Shopping in Chennai

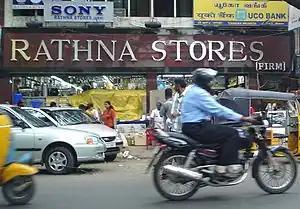
Rathna Stores is one of Chennai's most famous departmental store, located at Pondy Bazaar.

The first silk sari shops in the city appeared in George Town towards the end of the nineteenth century. These remained popular until about 1915, when new shops were opened in Chintadripet, followed by shops near the Parthasarathy temple in Triplicane in the following years. By the late 1930s, similar shops were opened near the Kapaleeshwarar temple in Mylapore. By this time, the Long Lake on the western peripheral region of the old city was drained out resulting in the formation of T. Nagar extension from the existing neighborhood of Mambalam in 1923. The laying of suburban railway line from Egmore to Kancheepuram in 1911 resulted in a station at Mambalam. In the 1950s, textile shops appeared in T. Nagar, which were soon followed by jewellery stores, eventually making the neighbourhood as a shopping destination of the present day.